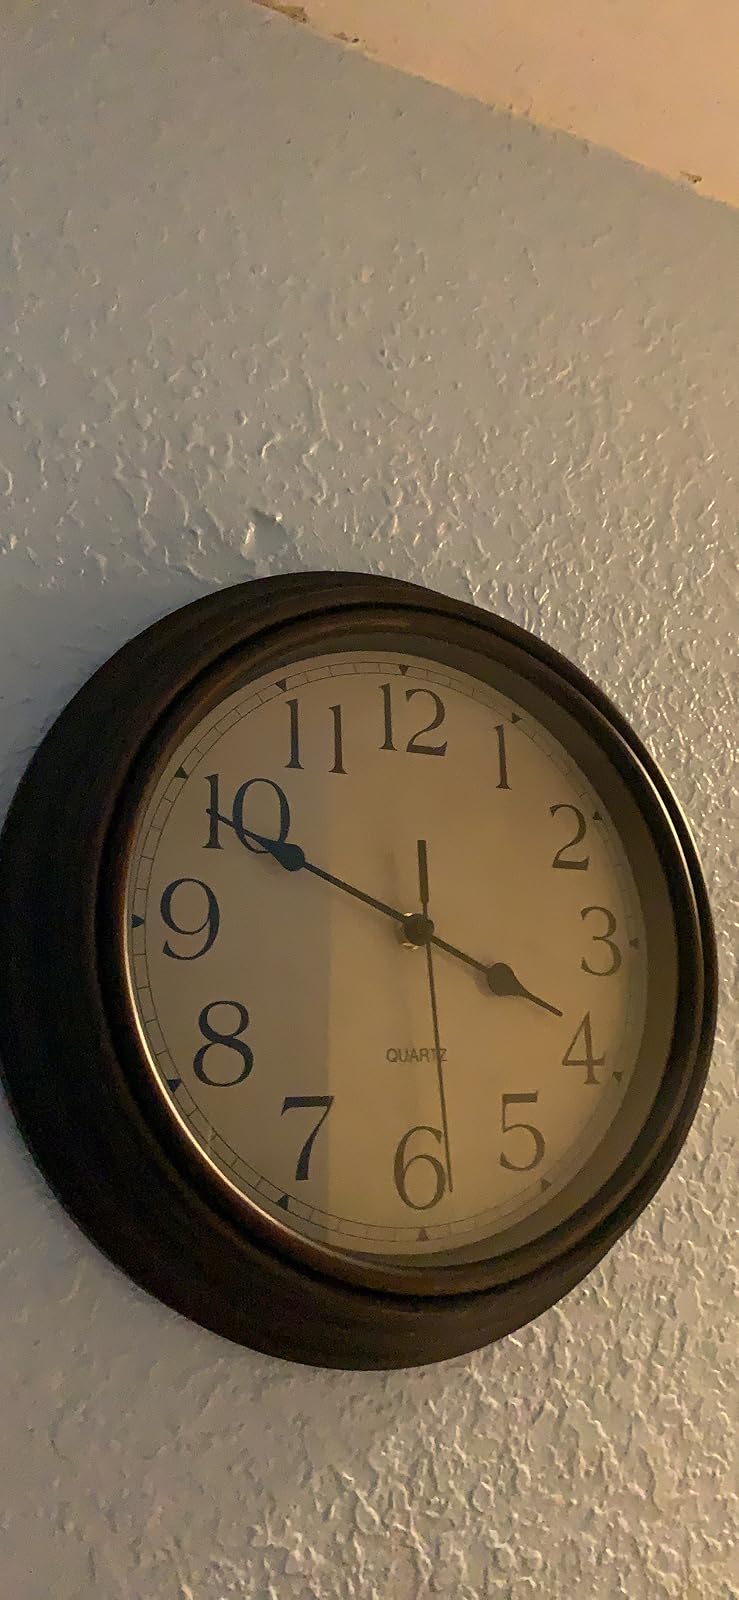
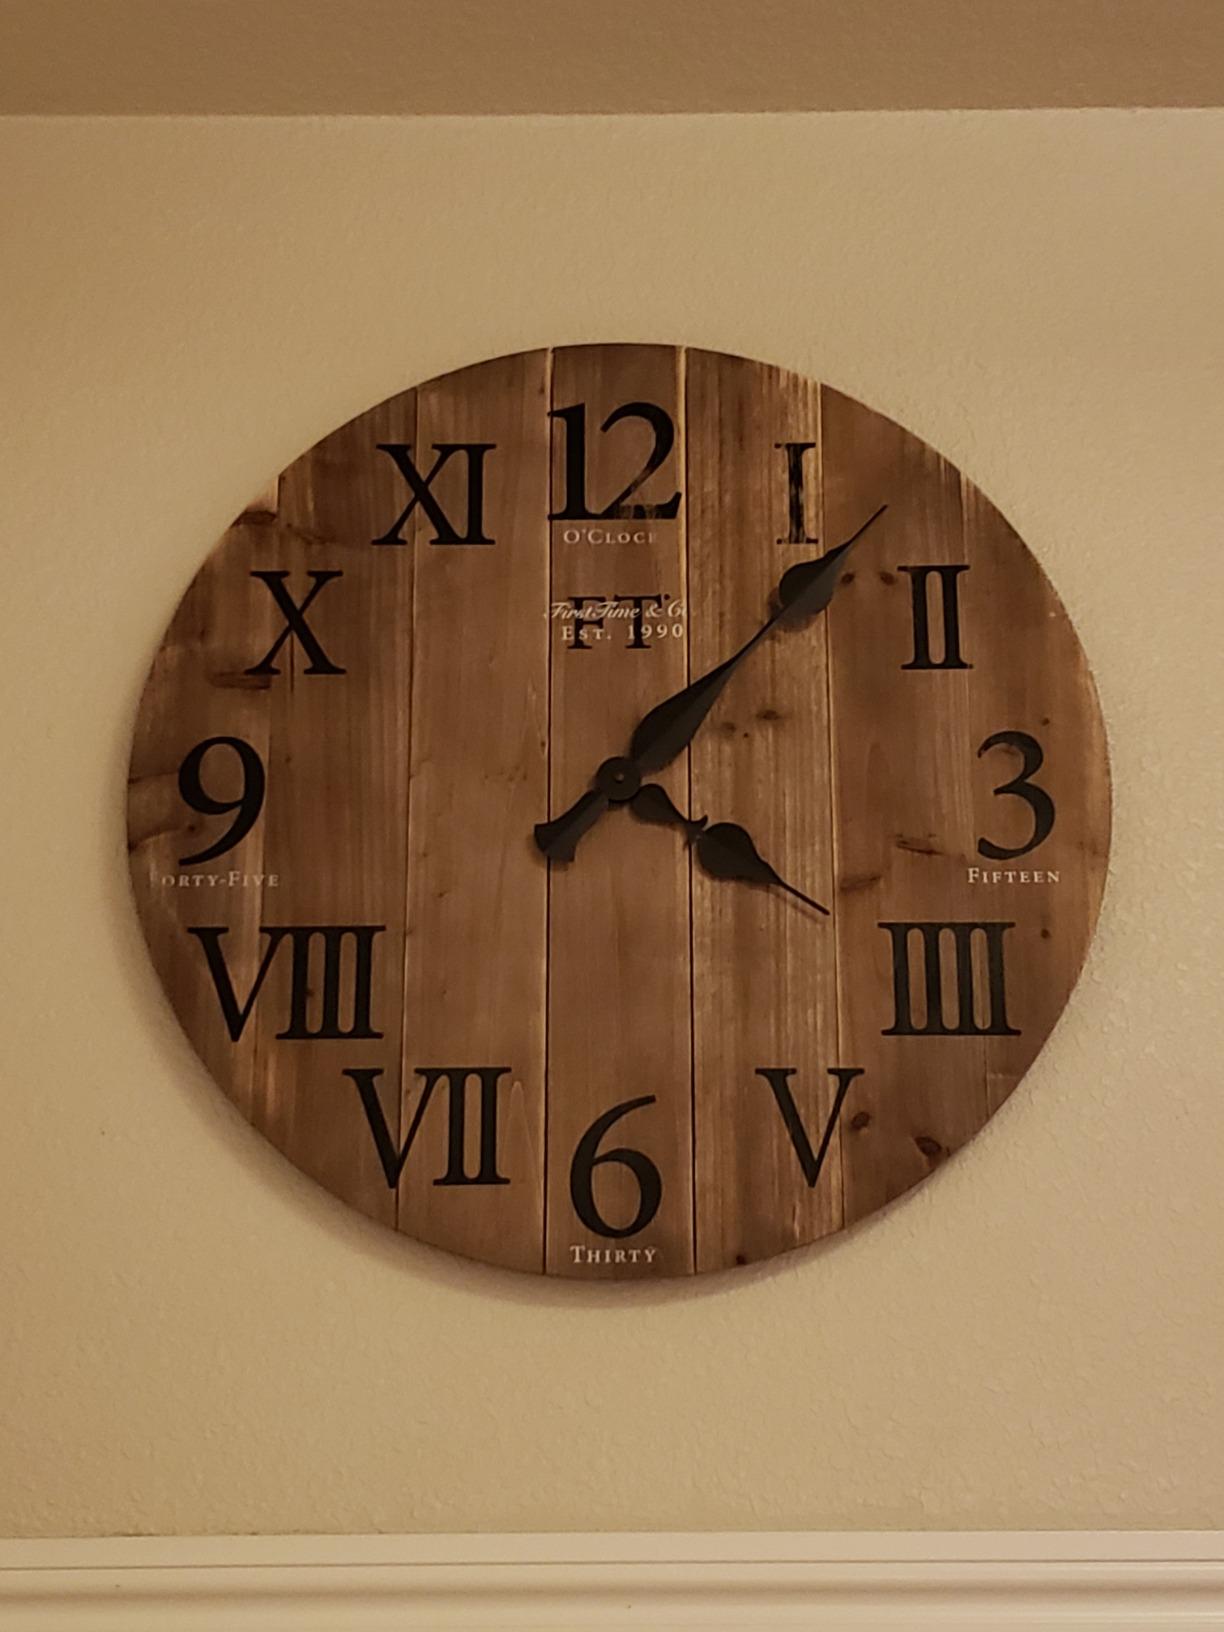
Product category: clock
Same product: no